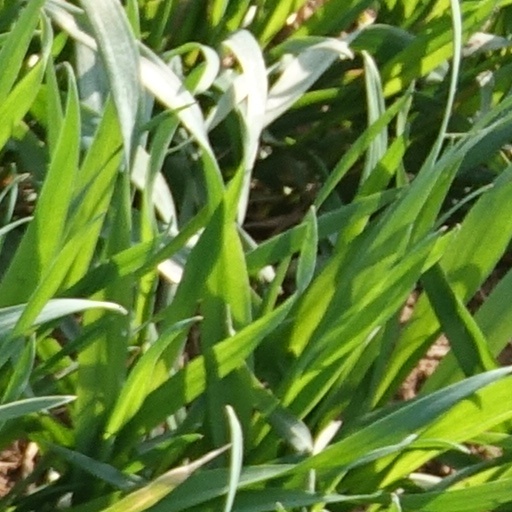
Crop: wheat